17 October Revolution

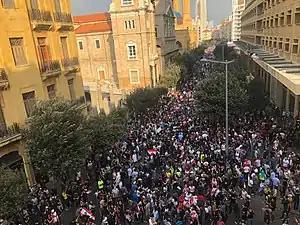
Protesters outside of Riad Al Solh Square in Beirut on 19 October 2019

The 17 October Protests, commonly referred to as the 17 October Revolution or Hirak or Thawrah, were a series of civil protests in Lebanon that began after the Lebanese cabinet announced financial measures on 17 October 2019. These national protests were triggered by planned taxes on gasoline, tobacco, and VoIP calls on applications such as WhatsApp, but quickly expanded into a country-wide condemnation of sectarian rule, the stagnation of the economy, unemployment (which reached 46% in 2018), endemic corruption in the public sector, legislation that was perceived to shield the ruling class from accountability (such as banking secrecy) and failures of the government to provide basic services such as electricity, water, and sanitation.